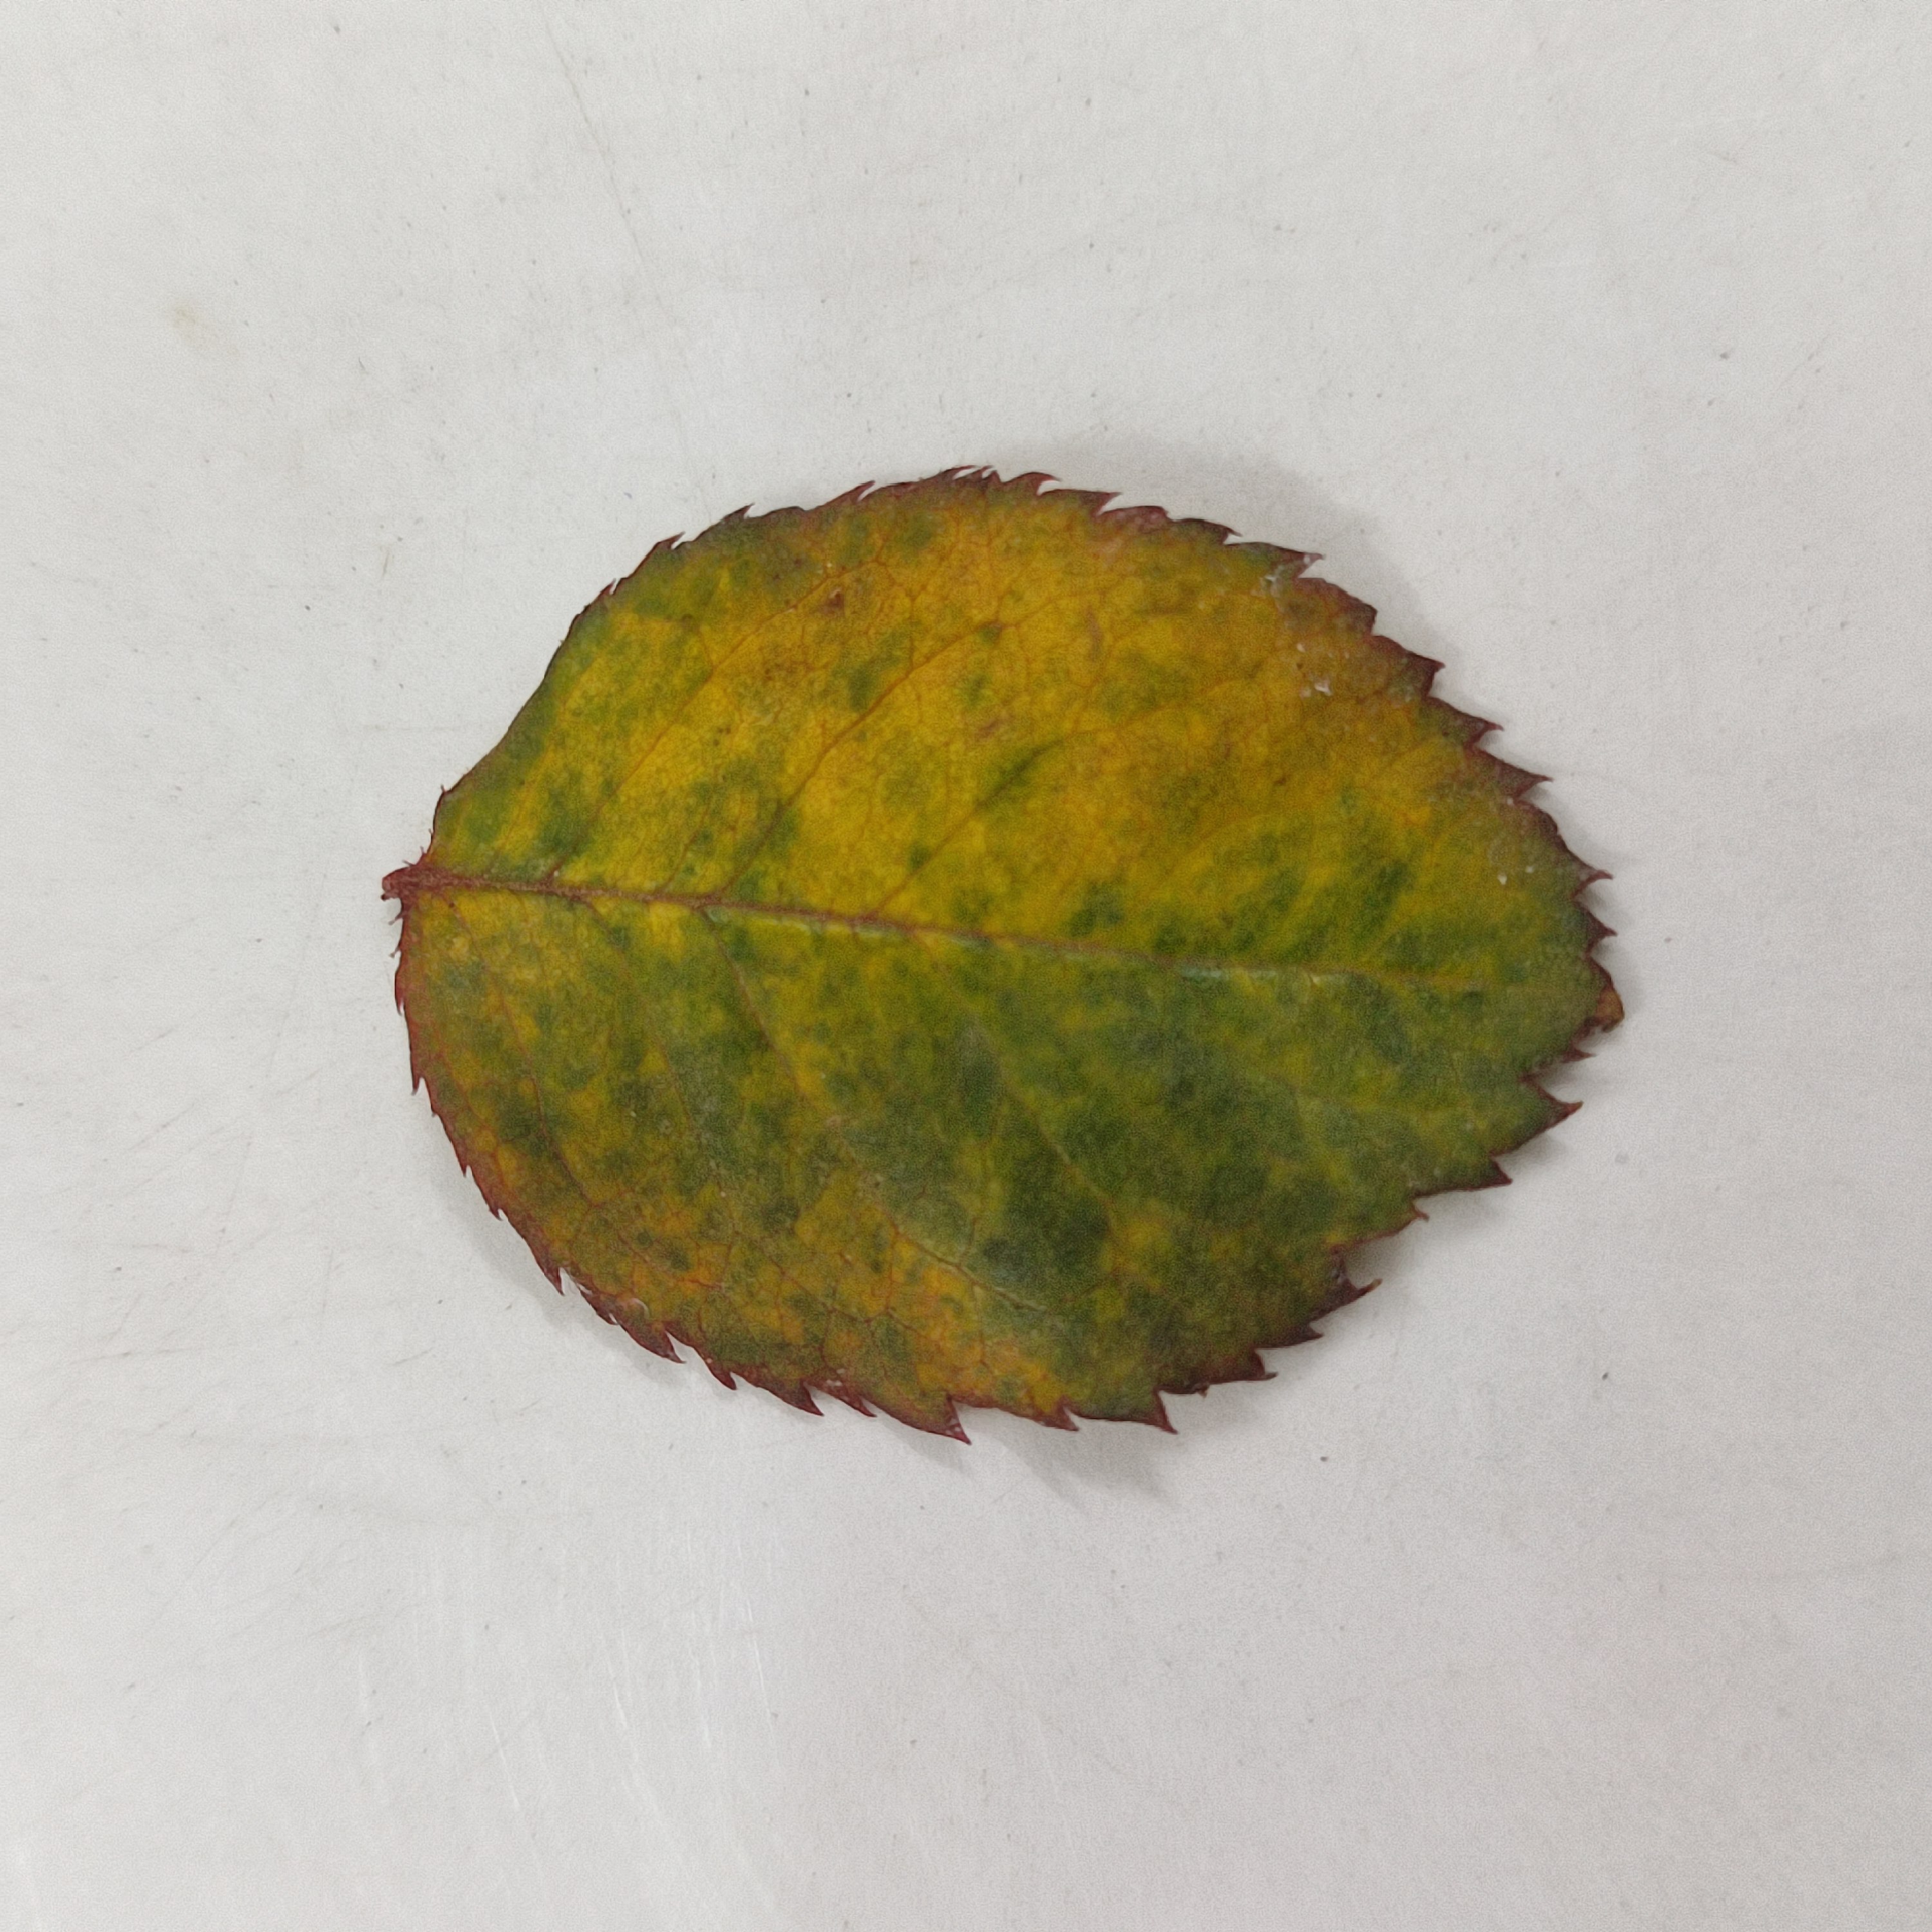
Label: Yellow Mosaic Virus